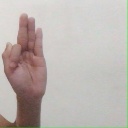
अक्षर: फ